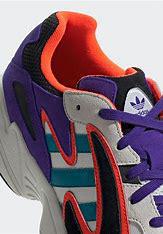
Brand: Adidas
Model: Yung 96 Chasm